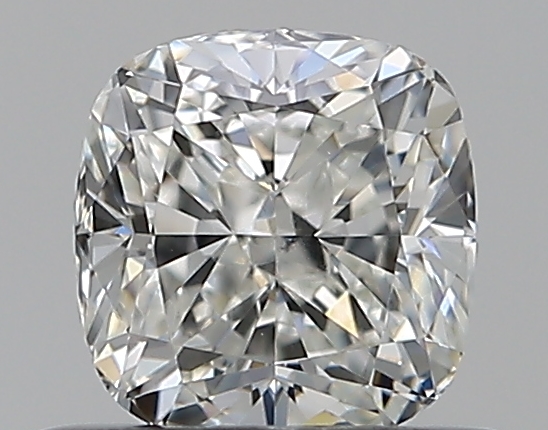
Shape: cushion
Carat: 0.51
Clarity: VS2
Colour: H
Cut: EX
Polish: EX
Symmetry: EX
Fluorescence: N
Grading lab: GIA
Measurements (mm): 4.56 x 4.41 x 3.04